Sophie Hunger

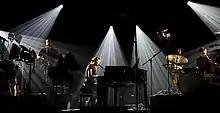
Sophie Hunger performing with her band at Leverkusener Jazztage 2015 in Germany

"Supermoon", her fifth album, has been released in 2015. This album was described as alluding to the jazz roots from Hunger's first few albums, while mixing musical genres on every track.